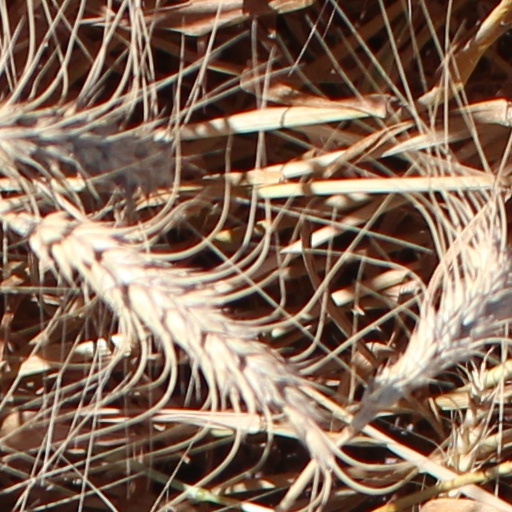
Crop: wheat